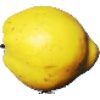
Label: Quince 1